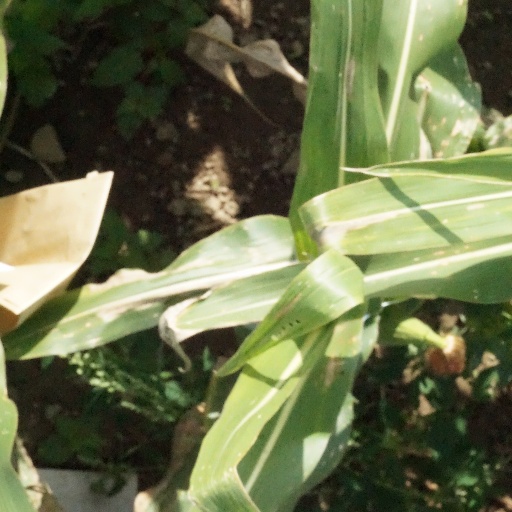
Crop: maize; corn